Viva la Vida

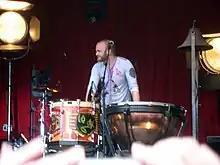
Champion with the timpano and church bell used in the song

"Viva la Vida" was first made available on the iTunes Store on 7 May 2008. The song was part of the pre-order marketing for "Viva la Vida or Death and All His Friends", which also included exclusive acoustic versions for "Lost!" and "Lovers in Japan". On 25 May 2008, Coldplay released it for individual purchase globally. However, since the track was already being given away as a free download to those who had pre-ordered the album, it remained ineligible for the UK Singles Chart until 12 June 2008. Parlophone originally requested the band to not release "Viva la Vida", arguing it "did not sound like Coldplay", but drummer Will Champion insisted on the release.